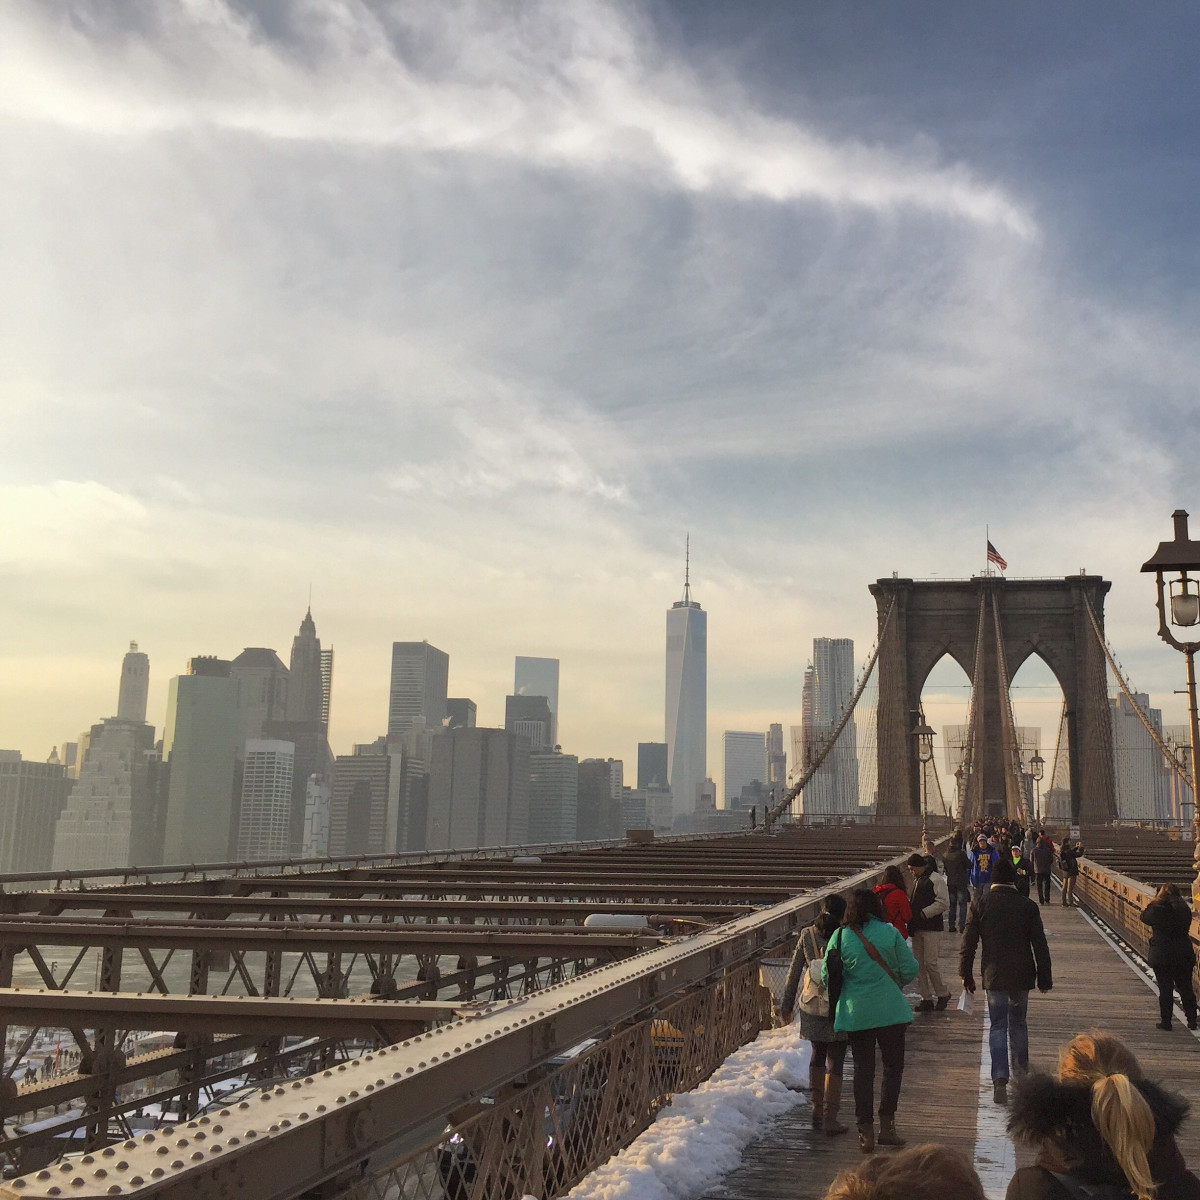
Tags: bridge, skyline, morning, city, skyscraper, river, cityscape, downtown, dusk, transport, evening, landmark, tourism, metropolis, urban area, atmospheric phenomenon, human settlement